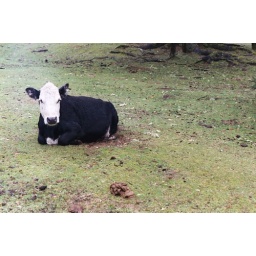
long beach cow near cemetery